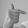
ASL letter: T